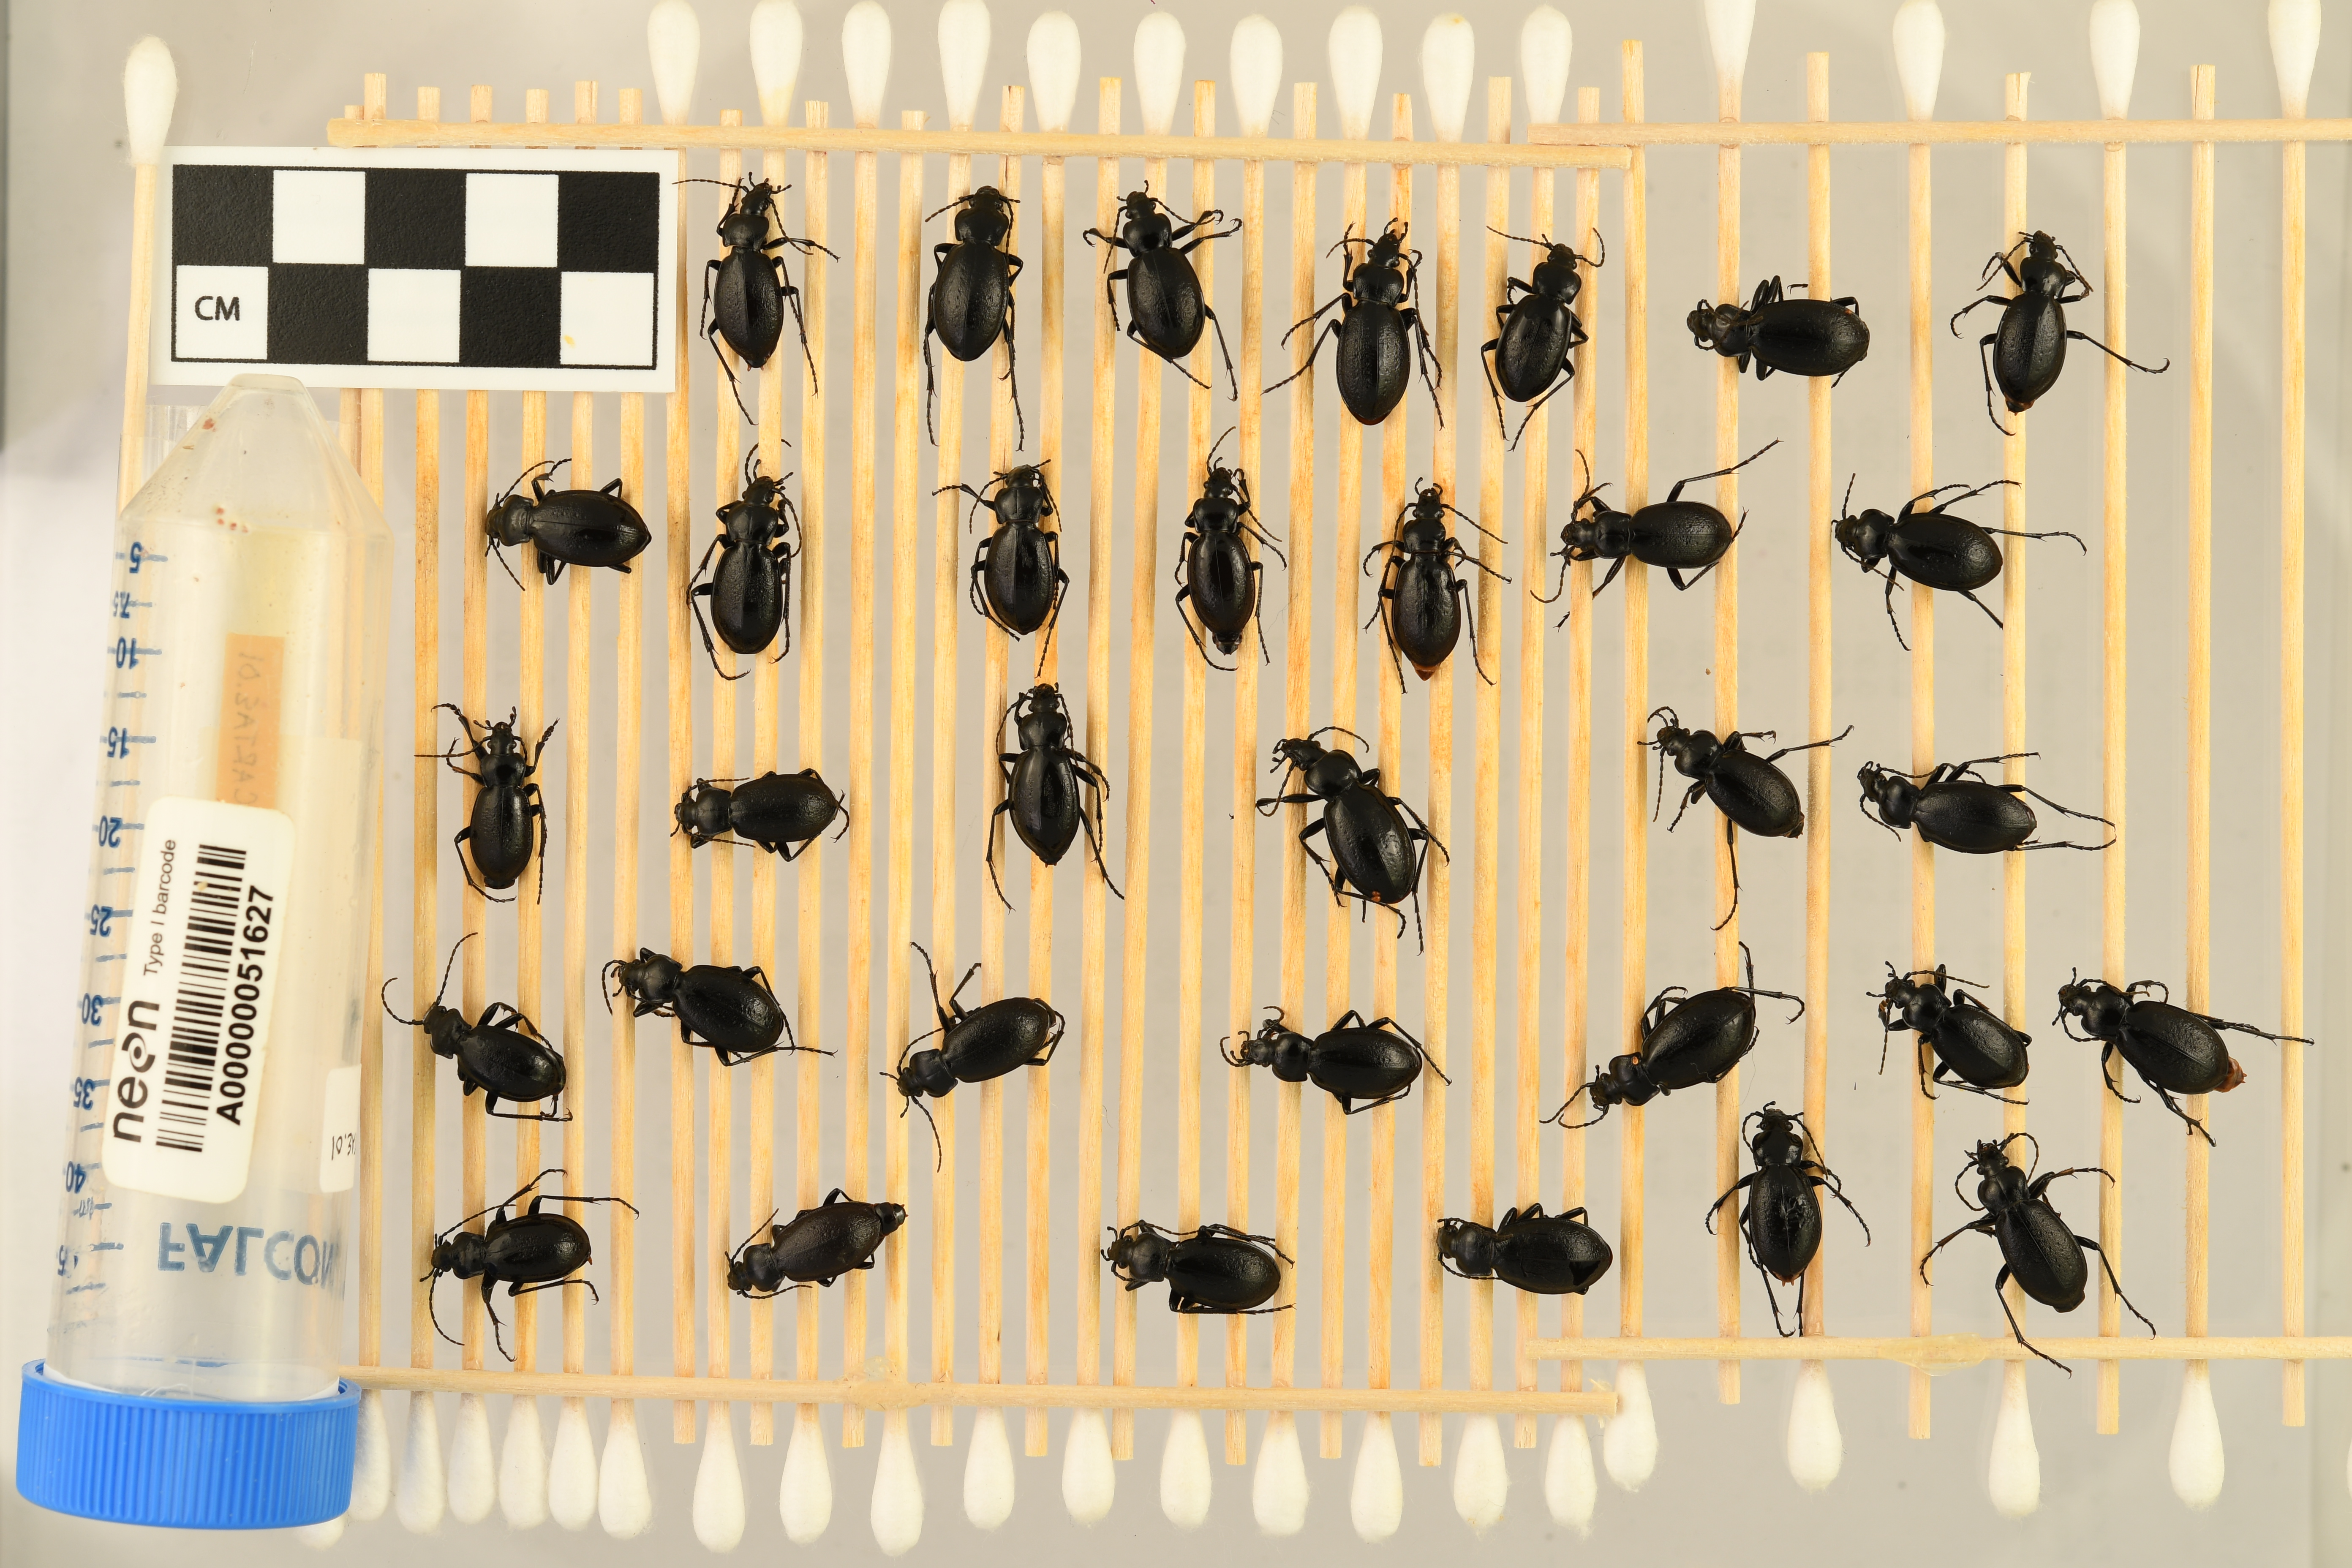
Carabus taedatus — Niwot Ridge NEON, plot NIWO_013. Beetle 1, ElytraLength: 1.182 cm (lying flat: Yes)

Carabus taedatus — Niwot Ridge NEON, plot NIWO_013. Beetle 1, ElytraWidth: 0.5432 cm (lying flat: Yes)

Carabus taedatus — Niwot Ridge NEON, plot NIWO_013. Beetle 2, ElytraLength: 1.298 cm (lying flat: Yes)

Carabus taedatus — Niwot Ridge NEON, plot NIWO_013. Beetle 2, ElytraWidth: 0.6402 cm (lying flat: Yes)

Carabus taedatus — Niwot Ridge NEON, plot NIWO_013. Beetle 3, ElytraLength: 1.21 cm (lying flat: Yes)

Carabus taedatus — Niwot Ridge NEON, plot NIWO_013. Beetle 3, ElytraWidth: 0.6329 cm (lying flat: Yes)

Carabus taedatus — Niwot Ridge NEON, plot NIWO_013. Beetle 4, ElytraLength: 1.27 cm (lying flat: Yes)

Carabus taedatus — Niwot Ridge NEON, plot NIWO_013. Beetle 4, ElytraWidth: 0.6352 cm (lying flat: Yes)

Carabus taedatus — Niwot Ridge NEON, plot NIWO_013. Beetle 5, ElytraLength: 1.18 cm (lying flat: Yes)

Carabus taedatus — Niwot Ridge NEON, plot NIWO_013. Beetle 5, ElytraWidth: 0.5947 cm (lying flat: Yes)

Carabus taedatus — Niwot Ridge NEON, plot NIWO_013. Beetle 6, ElytraLength: 1.312 cm (lying flat: Yes)

Carabus taedatus — Niwot Ridge NEON, plot NIWO_013. Beetle 6, ElytraWidth: 0.6643 cm (lying flat: Yes)

Carabus taedatus — Niwot Ridge NEON, plot NIWO_013. Beetle 7, ElytraLength: 1.195 cm (lying flat: Yes)

Carabus taedatus — Niwot Ridge NEON, plot NIWO_013. Beetle 7, ElytraWidth: 0.5965 cm (lying flat: Yes)

Carabus taedatus — Niwot Ridge NEON, plot NIWO_013. Beetle 8, ElytraLength: 1.311 cm (lying flat: Yes)

Carabus taedatus — Niwot Ridge NEON, plot NIWO_013. Beetle 8, ElytraWidth: 0.6442 cm (lying flat: Yes)

Carabus taedatus — Niwot Ridge NEON, plot NIWO_013. Beetle 9, ElytraLength: 1.19 cm (lying flat: Yes)

Carabus taedatus — Niwot Ridge NEON, plot NIWO_013. Beetle 9, ElytraWidth: 0.6229 cm (lying flat: Yes)

Carabus taedatus — Niwot Ridge NEON, plot NIWO_013. Beetle 10, ElytraLength: 1.176 cm (lying flat: Yes)

Carabus taedatus — Niwot Ridge NEON, plot NIWO_013. Beetle 10, ElytraWidth: 0.5947 cm (lying flat: Yes)

Carabus taedatus — Niwot Ridge NEON, plot NIWO_013. Beetle 11, ElytraLength: 1.128 cm (lying flat: Yes)

Carabus taedatus — Niwot Ridge NEON, plot NIWO_013. Beetle 11, ElytraWidth: 0.6105 cm (lying flat: Yes)

Carabus taedatus — Niwot Ridge NEON, plot NIWO_013. Beetle 12, ElytraLength: 1.203 cm (lying flat: Yes)

Carabus taedatus — Niwot Ridge NEON, plot NIWO_013. Beetle 12, ElytraWidth: 0.5945 cm (lying flat: Yes)

Carabus taedatus — Niwot Ridge NEON, plot NIWO_013. Beetle 13, ElytraLength: 1.095 cm (lying flat: Yes)

Carabus taedatus — Niwot Ridge NEON, plot NIWO_013. Beetle 13, ElytraWidth: 0.6082 cm (lying flat: Yes)

Carabus taedatus — Niwot Ridge NEON, plot NIWO_013. Beetle 14, ElytraLength: 1.278 cm (lying flat: Yes)

Carabus taedatus — Niwot Ridge NEON, plot NIWO_013. Beetle 14, ElytraWidth: 0.6199 cm (lying flat: Yes)

Carabus taedatus — Niwot Ridge NEON, plot NIWO_013. Beetle 15, ElytraLength: 1.054 cm (lying flat: Yes)

Carabus taedatus — Niwot Ridge NEON, plot NIWO_013. Beetle 15, ElytraWidth: 0.5812 cm (lying flat: Yes)

Carabus taedatus — Niwot Ridge NEON, plot NIWO_013. Beetle 16, ElytraLength: 1.177 cm (lying flat: Yes)

Carabus taedatus — Niwot Ridge NEON, plot NIWO_013. Beetle 16, ElytraWidth: 0.5824 cm (lying flat: Yes)

Carabus taedatus — Niwot Ridge NEON, plot NIWO_013. Beetle 17, ElytraLength: 1.231 cm (lying flat: Yes)

Carabus taedatus — Niwot Ridge NEON, plot NIWO_013. Beetle 17, ElytraWidth: 0.6216 cm (lying flat: Yes)

Carabus taedatus — Niwot Ridge NEON, plot NIWO_013. Beetle 18, ElytraLength: 1.342 cm (lying flat: Yes)

Carabus taedatus — Niwot Ridge NEON, plot NIWO_013. Beetle 18, ElytraWidth: 0.707 cm (lying flat: Yes)

Carabus taedatus — Niwot Ridge NEON, plot NIWO_013. Beetle 19, ElytraLength: 1.097 cm (lying flat: Yes)

Carabus taedatus — Niwot Ridge NEON, plot NIWO_013. Beetle 19, ElytraWidth: 0.6081 cm (lying flat: Yes)

Carabus taedatus — Niwot Ridge NEON, plot NIWO_013. Beetle 20, ElytraLength: 1.257 cm (lying flat: Yes)

Carabus taedatus — Niwot Ridge NEON, plot NIWO_013. Beetle 20, ElytraWidth: 0.6421 cm (lying flat: Yes)

Carabus taedatus — Niwot Ridge NEON, plot NIWO_013. Beetle 21, ElytraLength: 1.162 cm (lying flat: Yes)

Carabus taedatus — Niwot Ridge NEON, plot NIWO_013. Beetle 21, ElytraWidth: 0.556 cm (lying flat: Yes)

Carabus taedatus — Niwot Ridge NEON, plot NIWO_013. Beetle 22, ElytraLength: 1.227 cm (lying flat: Yes)

Carabus taedatus — Niwot Ridge NEON, plot NIWO_013. Beetle 22, ElytraWidth: 0.6407 cm (lying flat: Yes)

Carabus taedatus — Niwot Ridge NEON, plot NIWO_013. Beetle 23, ElytraLength: 1.215 cm (lying flat: Yes)

Carabus taedatus — Niwot Ridge NEON, plot NIWO_013. Beetle 23, ElytraWidth: 0.5922 cm (lying flat: Yes)

Carabus taedatus — Niwot Ridge NEON, plot NIWO_013. Beetle 24, ElytraLength: 1.191 cm (lying flat: Yes)

Carabus taedatus — Niwot Ridge NEON, plot NIWO_013. Beetle 24, ElytraWidth: 0.6499 cm (lying flat: Yes)

Carabus taedatus — Niwot Ridge NEON, plot NIWO_013. Beetle 25, ElytraLength: 1.379 cm (lying flat: Yes)

Carabus taedatus — Niwot Ridge NEON, plot NIWO_013. Beetle 25, ElytraWidth: 0.6821 cm (lying flat: Yes)

Carabus taedatus — Niwot Ridge NEON, plot NIWO_013. Beetle 26, ElytraLength: 1.103 cm (lying flat: Yes)

Carabus taedatus — Niwot Ridge NEON, plot NIWO_013. Beetle 26, ElytraWidth: 0.6163 cm (lying flat: Yes)

Carabus taedatus — Niwot Ridge NEON, plot NIWO_013. Beetle 27, ElytraLength: 1.264 cm (lying flat: Yes)

Carabus taedatus — Niwot Ridge NEON, plot NIWO_013. Beetle 27, ElytraWidth: 0.6589 cm (lying flat: Yes)

Carabus taedatus — Niwot Ridge NEON, plot NIWO_013. Beetle 28, ElytraLength: 1.142 cm (lying flat: Yes)

Carabus taedatus — Niwot Ridge NEON, plot NIWO_013. Beetle 28, ElytraWidth: 0.6118 cm (lying flat: Yes)

Carabus taedatus — Niwot Ridge NEON, plot NIWO_013. Beetle 29, ElytraLength: 1.182 cm (lying flat: Yes)

Carabus taedatus — Niwot Ridge NEON, plot NIWO_013. Beetle 29, ElytraWidth: 0.5696 cm (lying flat: Yes)

Carabus taedatus — Niwot Ridge NEON, plot NIWO_013. Beetle 30, ElytraLength: 1.193 cm (lying flat: Yes)

Carabus taedatus — Niwot Ridge NEON, plot NIWO_013. Beetle 30, ElytraWidth: 0.6229 cm (lying flat: Yes)

Carabus taedatus — Niwot Ridge NEON, plot NIWO_013. Beetle 31, ElytraLength: 1.258 cm (lying flat: Yes)

Carabus taedatus — Niwot Ridge NEON, plot NIWO_013. Beetle 31, ElytraWidth: 0.6521 cm (lying flat: Yes)

Carabus taedatus — Niwot Ridge NEON, plot NIWO_013. Beetle 32, ElytraLength: 1.207 cm (lying flat: Yes)

Carabus taedatus — Niwot Ridge NEON, plot NIWO_013. Beetle 32, ElytraWidth: 0.6357 cm (lying flat: Yes)